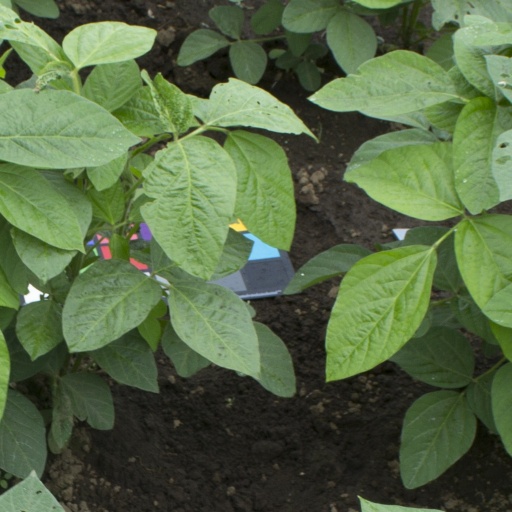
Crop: soybean